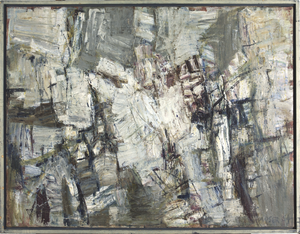
Wilfrid Moser, né à Zurich le 10 juin 1914 et mort le 19 décembre 1997, est un peintre et sculpteur suisse appartenant à la nouvelle École de Paris.